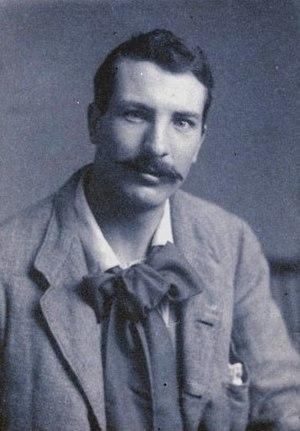
James Herbert MacNair, né le 23 décembre 1868 à Glasgow et décédé le 22 avril 1955 à Argyll, était un artiste, designer et professeur britannique, dont les œuvres ont contribué au développement du « Glasgow Style » durant les années 1890.